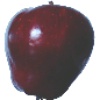
Label: Apple Red Delicious 1